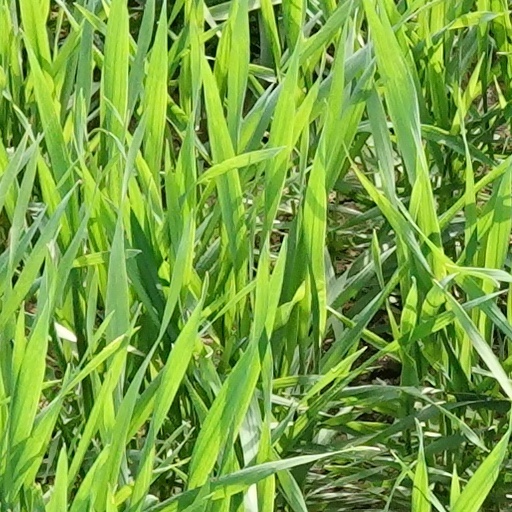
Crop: wheat